Wally Bruner

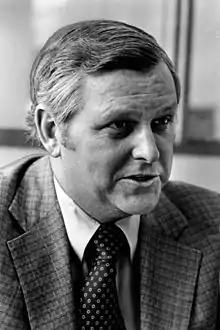
Bruner in 1975

Wallace Bruner Jr. (March 4, 1931 – November 3, 1997) was an American journalist and television host. He covered Congress and the Lyndon Johnson administration for ABC News in the 1960s. He was the first host of the 1968–1975 syndicated version of "What's My Line?" and went on to host the syndicated home repair show "Wally's Workshop." He was also one of the first Americans to receive a heart transplant.